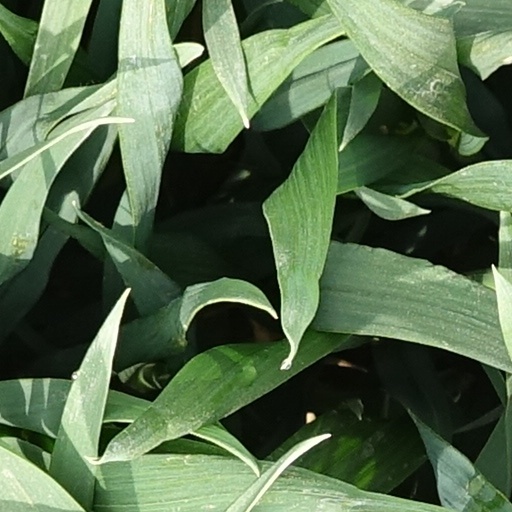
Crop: wheat